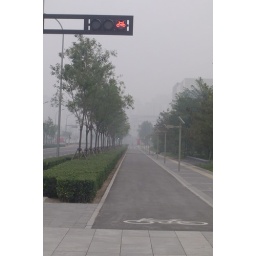
Newly constructed for the 2008 Oympics. High quality bike lane/path, separated from road by hedge with solar lighting.